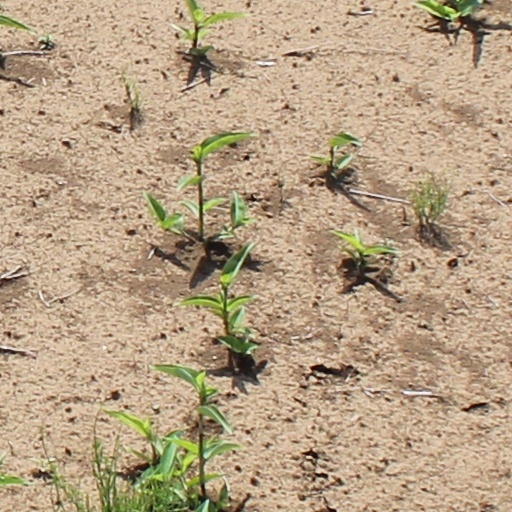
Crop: wheat